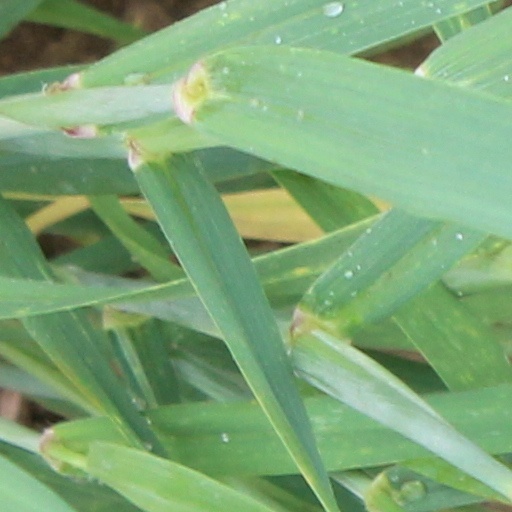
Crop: wheat